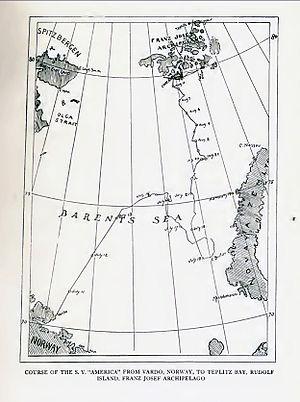
L'expédition arctique Ziegler, aussi connue comme expédition Anthony Fiala est une tentative pour atteindre le Pôle Nord.
Anthony Fiala est un explorateur américain de l'Arctique. Né à Jersey City, le 19 septembre 1869, il est mort à Brooklyn le 8 avril 1950.